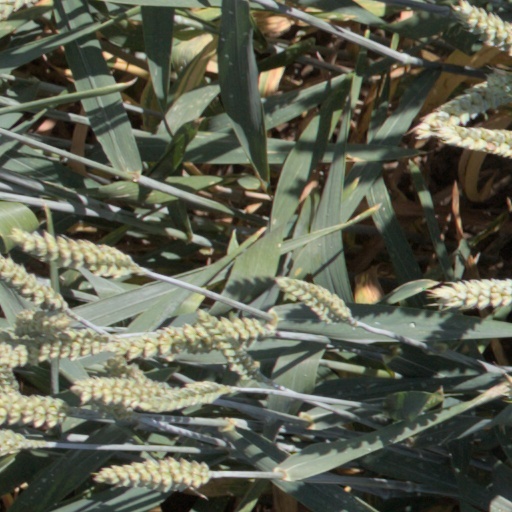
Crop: wheat